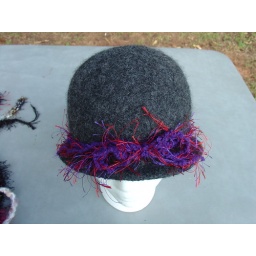
charcoal hat brim out red hats hat band above